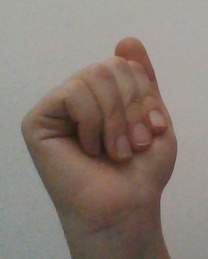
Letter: saad